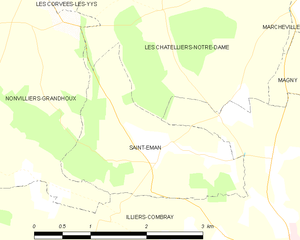
Carte de Saint-Éman et des communes limitrophes.
Saint-Éman est une commune française située dans le département d'Eure-et-Loir en région Centre-Val de Loire.